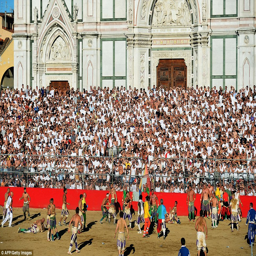
change of scenery : usually packed with tourists and diners eating at outdoor restaurants , the square is turned over to this brutal sport and the thousands of fans it attracts